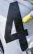
Number: 4